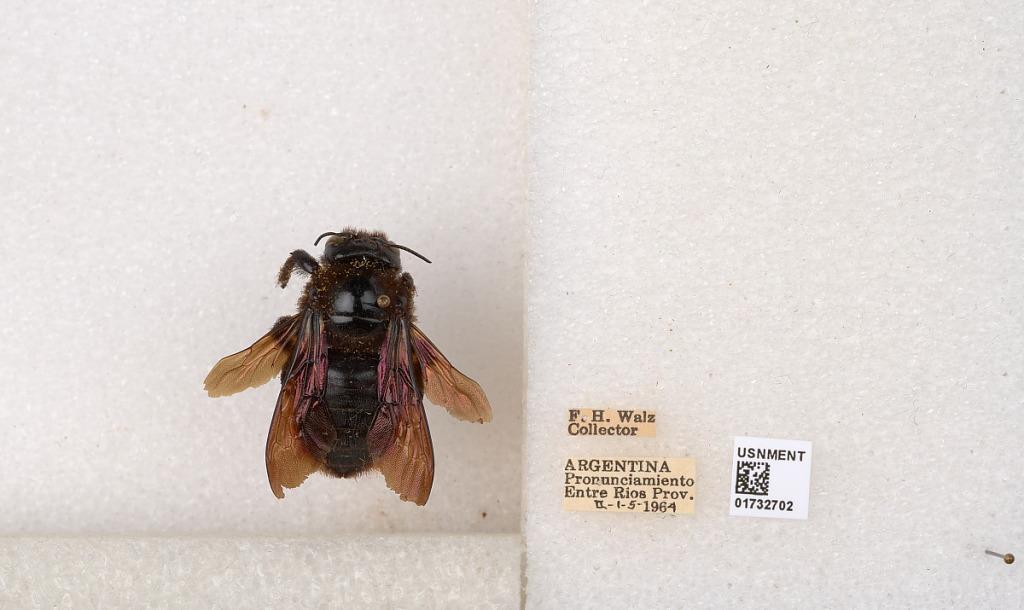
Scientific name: Xylocopa (Neoxylocopa) augusti Lepeletier
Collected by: F. Walz
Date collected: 1964-2-1
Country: Argentina
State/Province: Entre Rios
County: Departamento de Uruguay
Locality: Pronunciamiento
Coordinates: -32.3452, -58.4404